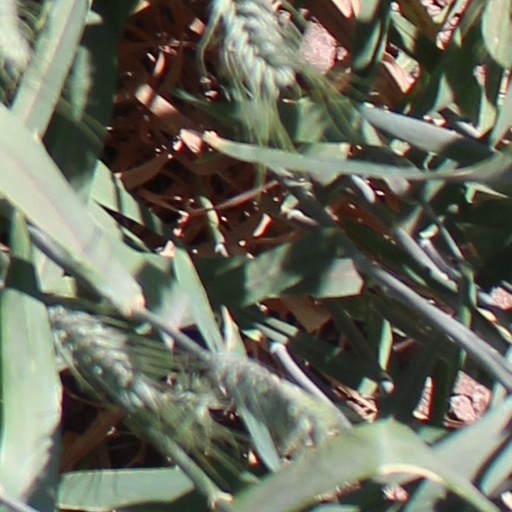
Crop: wheat